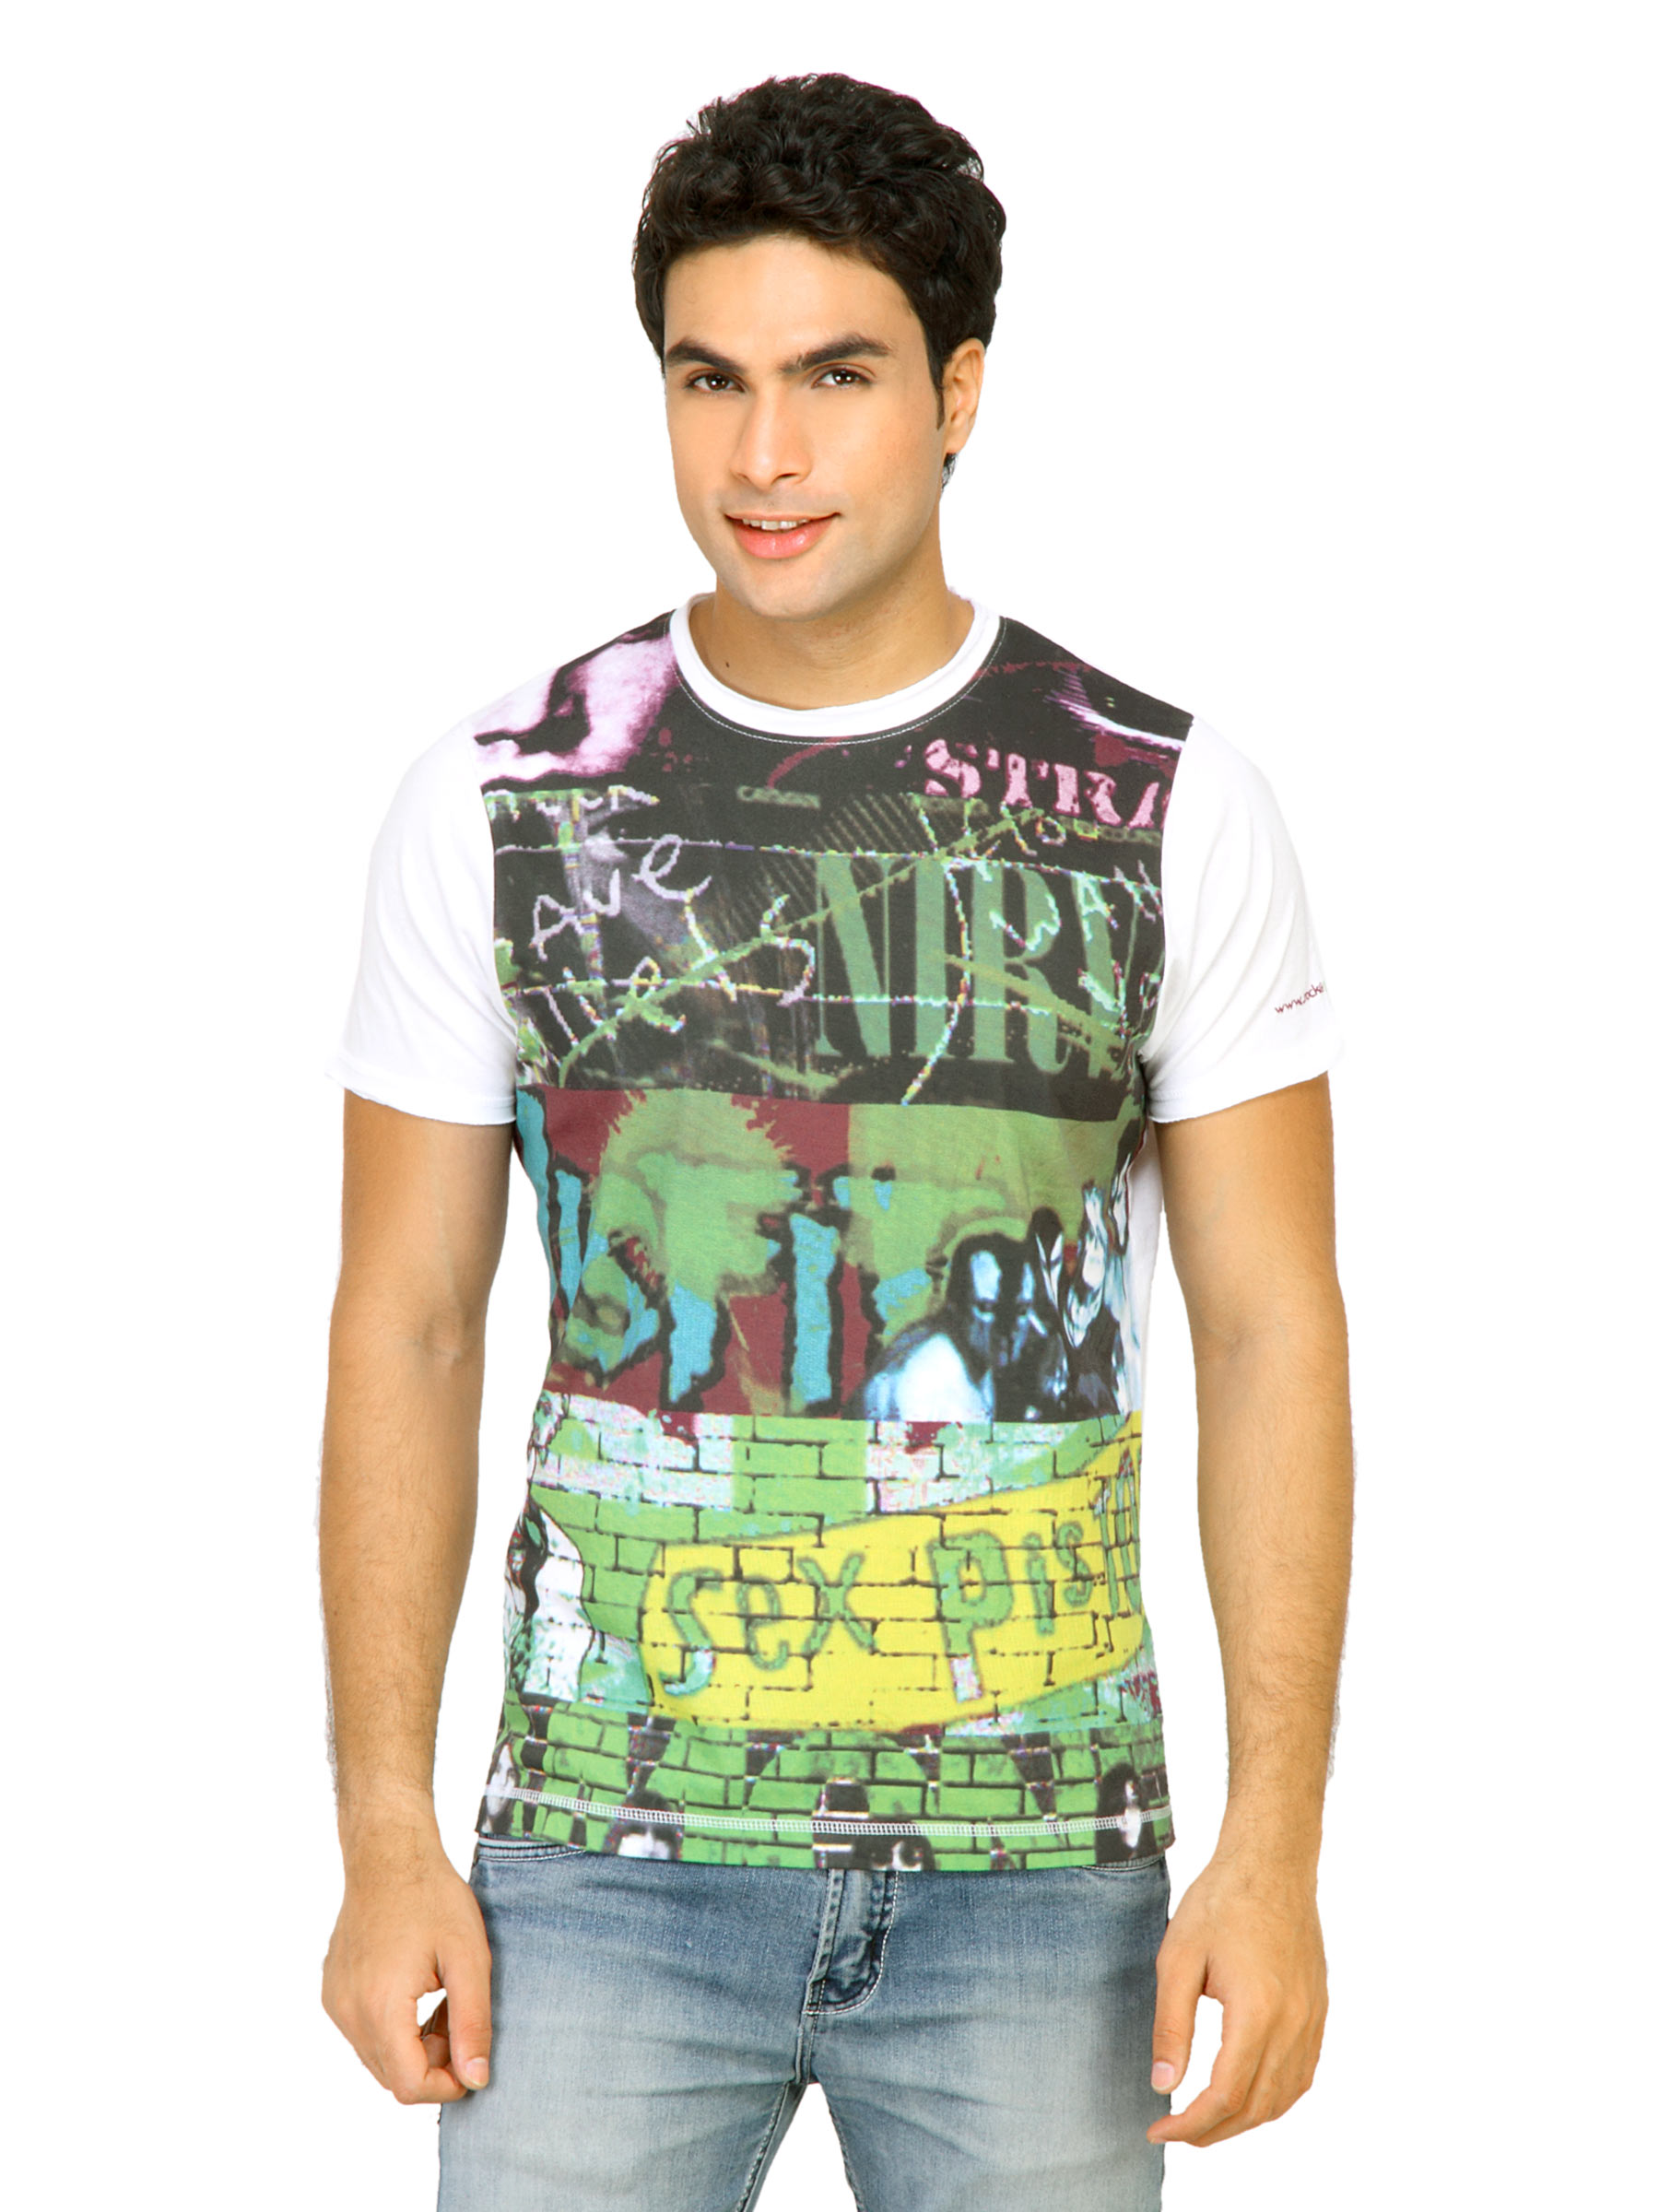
Probase Men Punk Green Tshirts
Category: Apparel / Topwear / Tshirts
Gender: Men
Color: Green
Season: Fall 2011
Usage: Casual